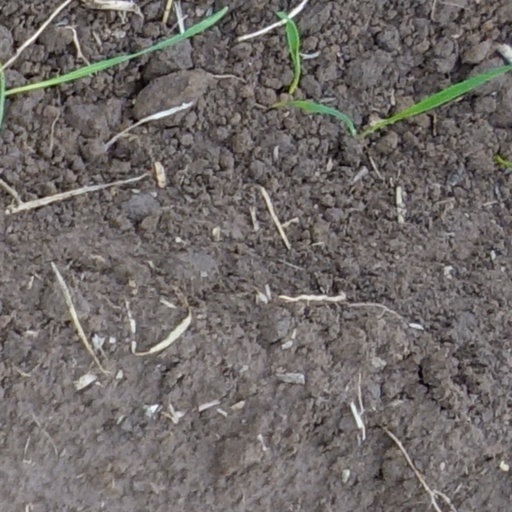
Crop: wheat